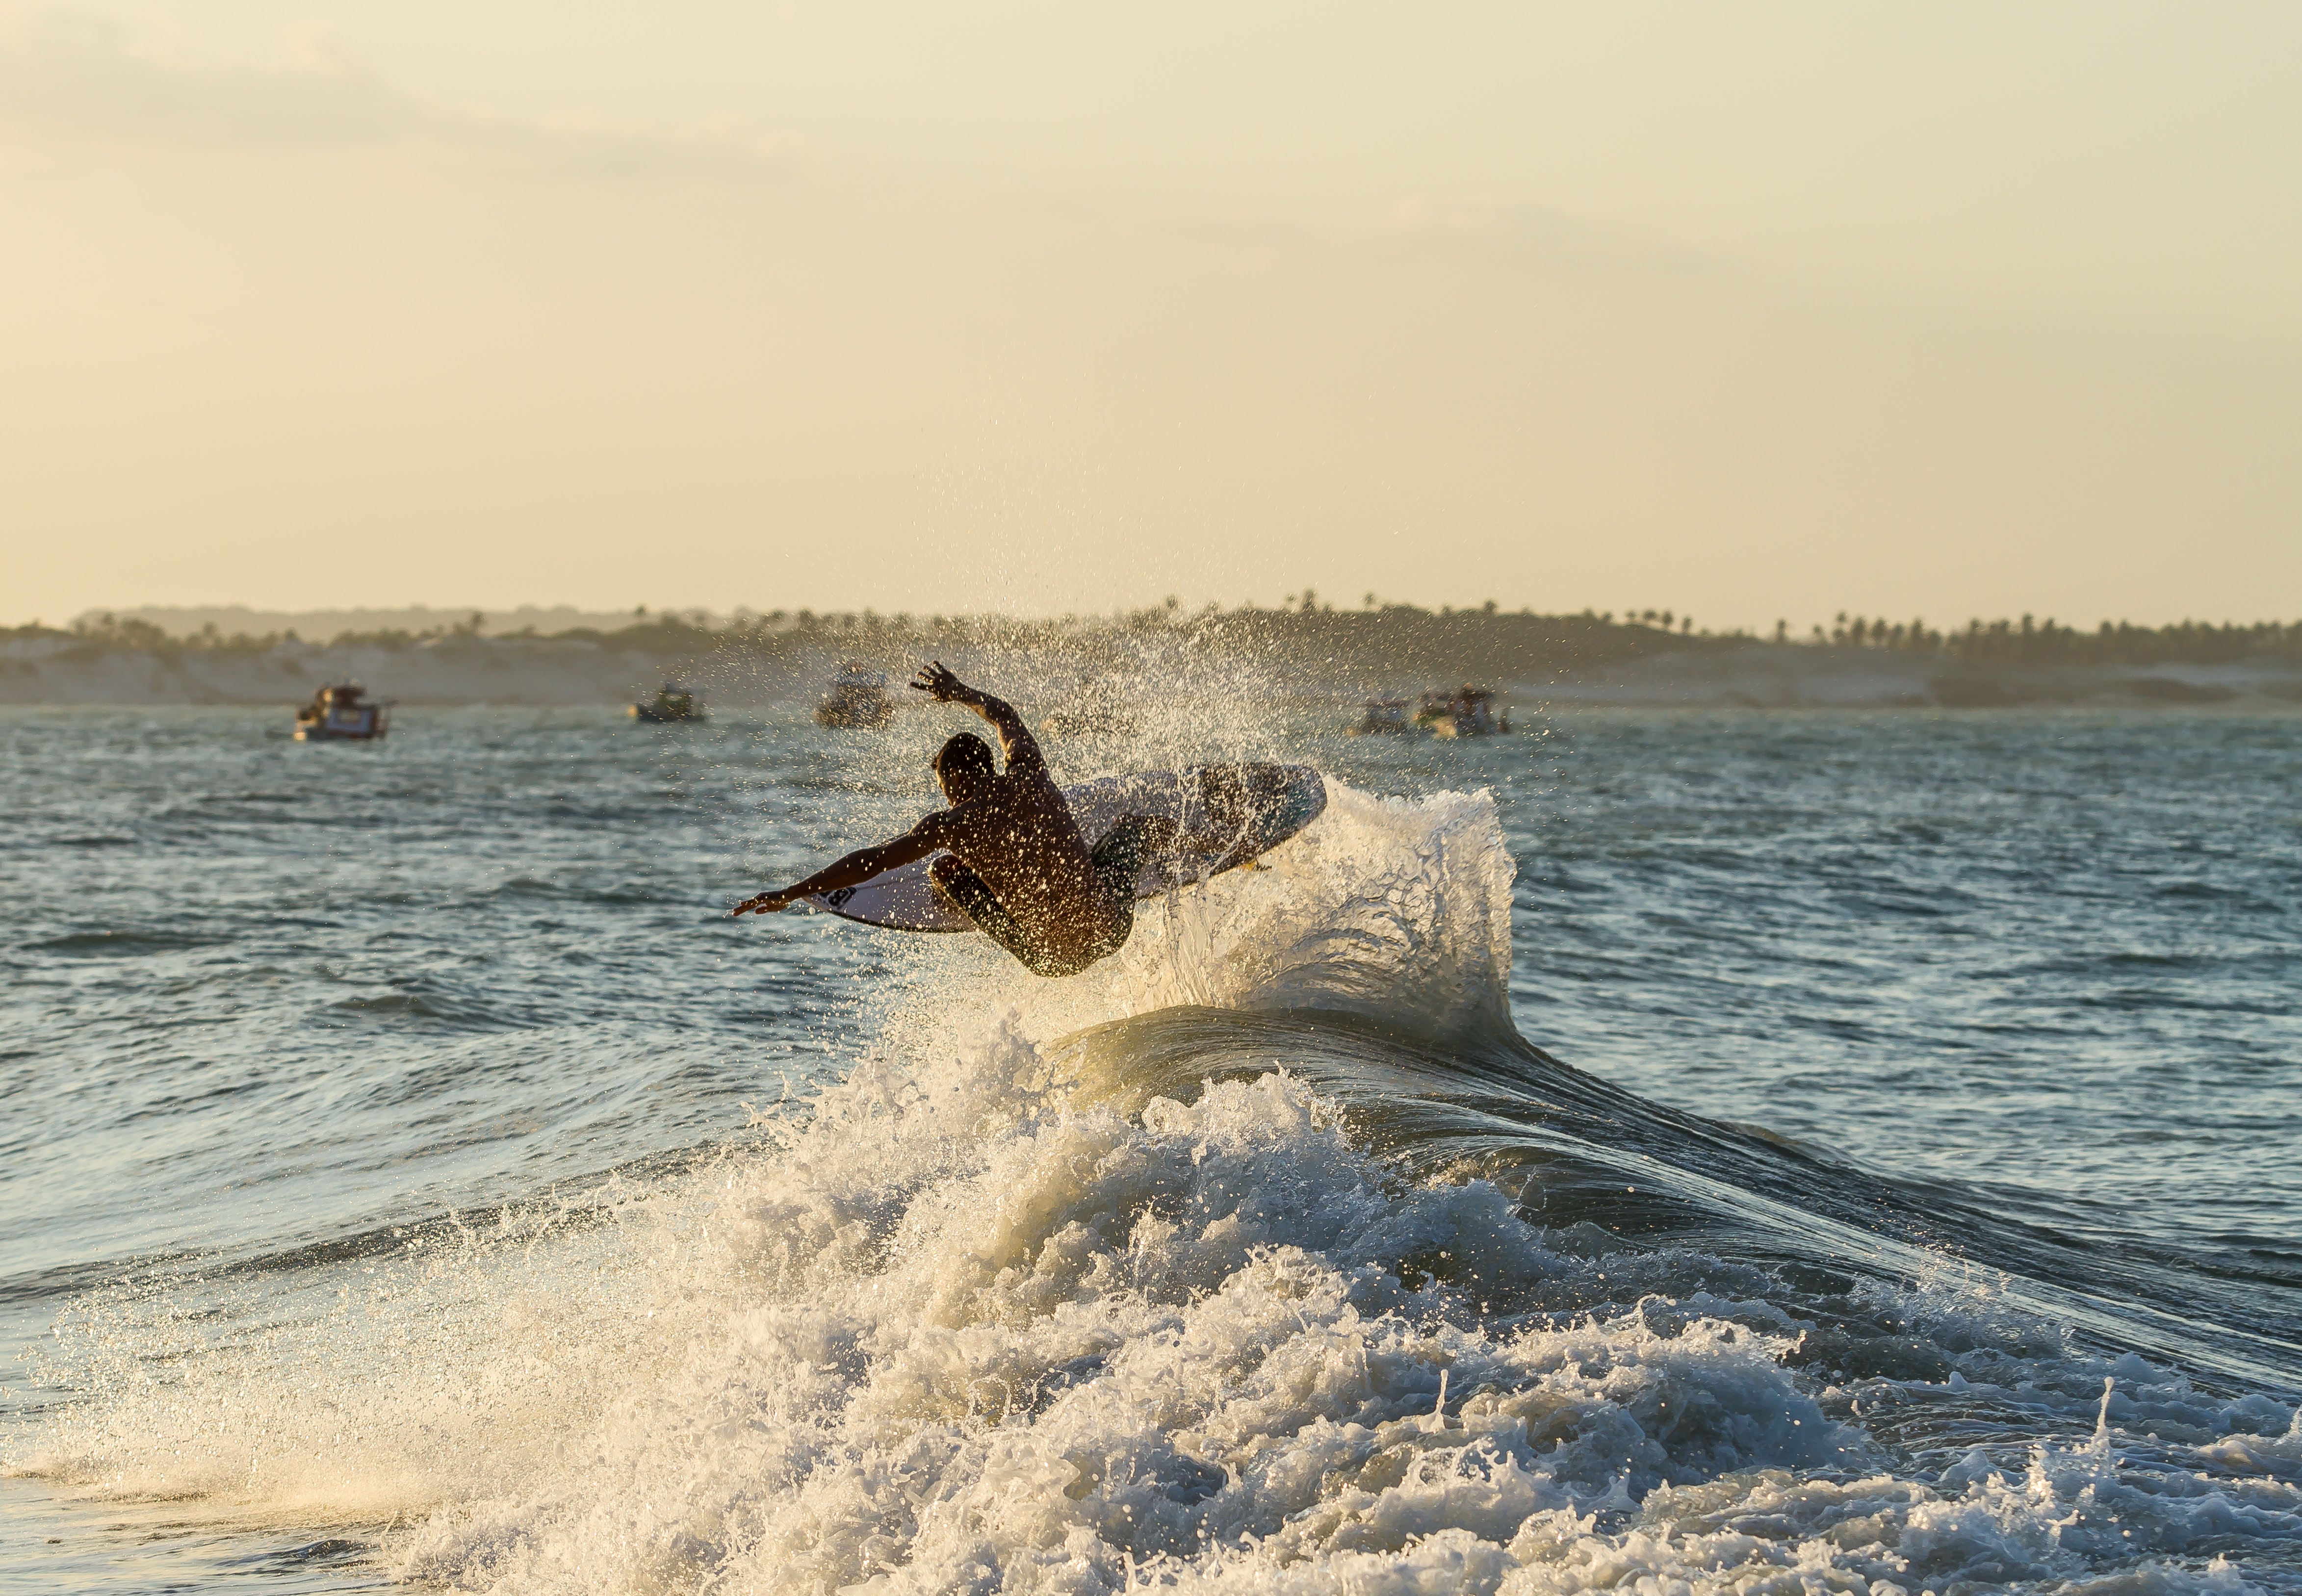
water, sea, wave, sky, coastal and oceanic landforms, wind wave, ocean, boating, water sport